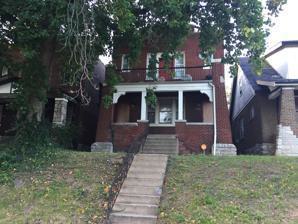
Building: Dr. Herman S. Dreer House
Country: United States of America
Year built: 1930
Historic house in St. Louis, Missouri, U.S. United States historic place Dr. Herman S. Dreer House U.S. National Register of Historic Places Dr. Herman S. Dreer House in 2017 Show map of Missouri Show map of the United States Location 4335 Cote Brilliante Ave., St. Louis, Missouri 63113 Coordinates 38°39′30″N 90°14′36″W / 38.6583°N 90.2432°W / 38.6583; -90.2432 Area less than 1 acre Built 1930 Architectural style American Craftsman NRHP reference No. 09000035 Added to NRHP February 20, 2009 The Dr. Herman S. Dreer House is a historic building built in 1930 and located at 4335 Cote Brilliante Avenue in The Ville neighborhood of St. Louis, Missouri . Herman Dreer and his family, resided in one of the units from 1930 to 1952; and they used the second unit as a rental. Dreer's children retained ownership of the building until 2000. It has been listed as one of the National Register of Historic Places since February 20, 2009 for African American ethnic heritage and education. As of 2012, the rest of the city block is part of the National Register-listed Marshall School Neighborhood in The Ville Historic District . See also National Register of Historic Places listings in St. Louis north and west of downtown References